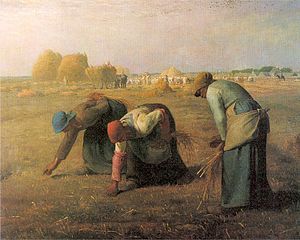
Jean-François Millet
Akssankersker, 1857, også dette blev kopieret af van Gogh.
Jean-François Millet var en fransk maler og raderer.